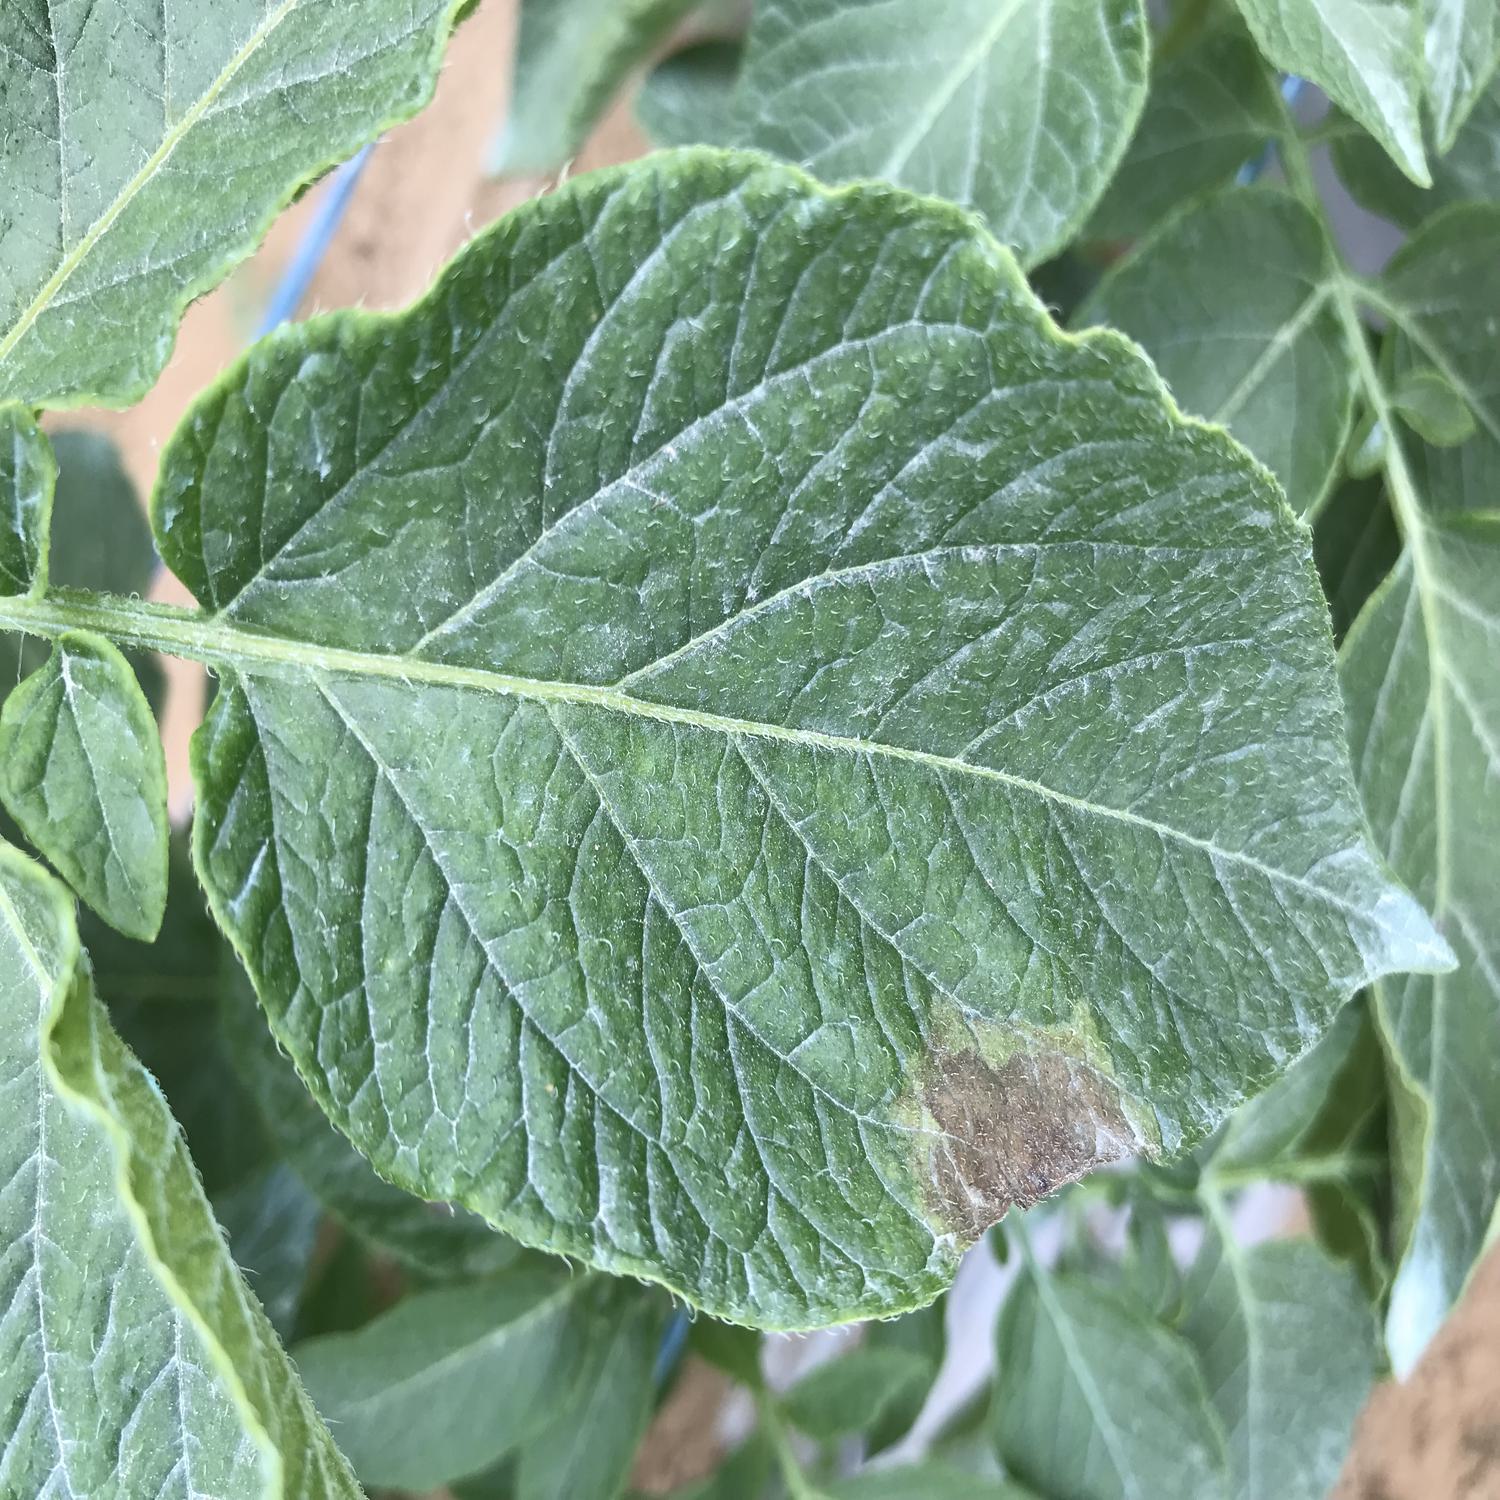
Label: Phytopthora